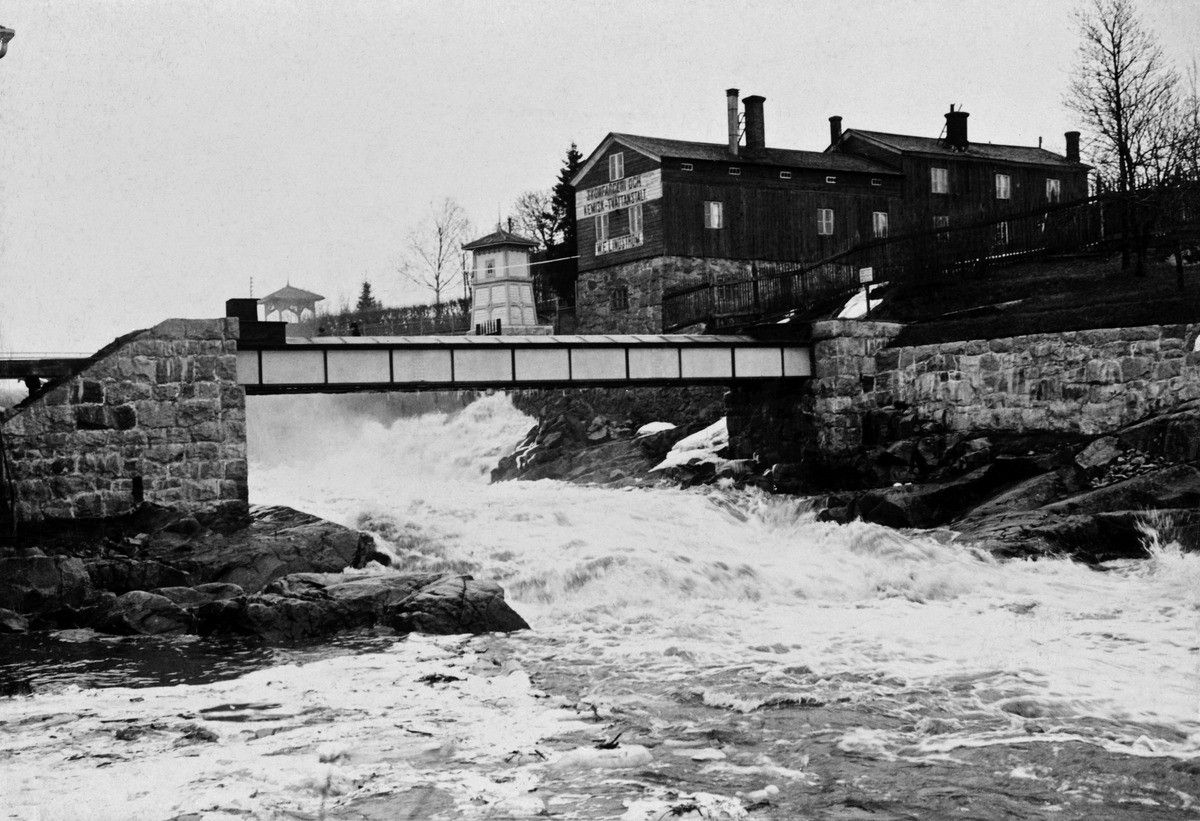
Vantaanjoki, Vanhankaupunginkoski
sisällön kuvaus: Vantaanjoki, Vanhankaupunginkoski. mustavalkoinen
Kuvaaja: Rundman, Emil, valokuvaaja
Ajankohta: kuvausaika 1890 -luku
Paikka: Suomi, Uusimaa, Helsinki, Vanhakaupunki Helsinki
Aiheet: kosket, sillat, teollisuusrakennukset, pienteollisuus